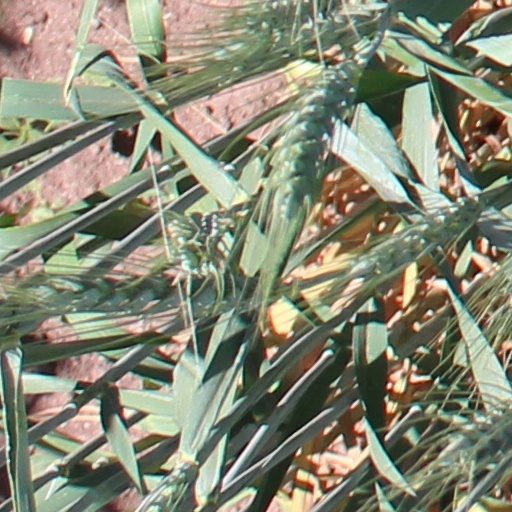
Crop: wheat